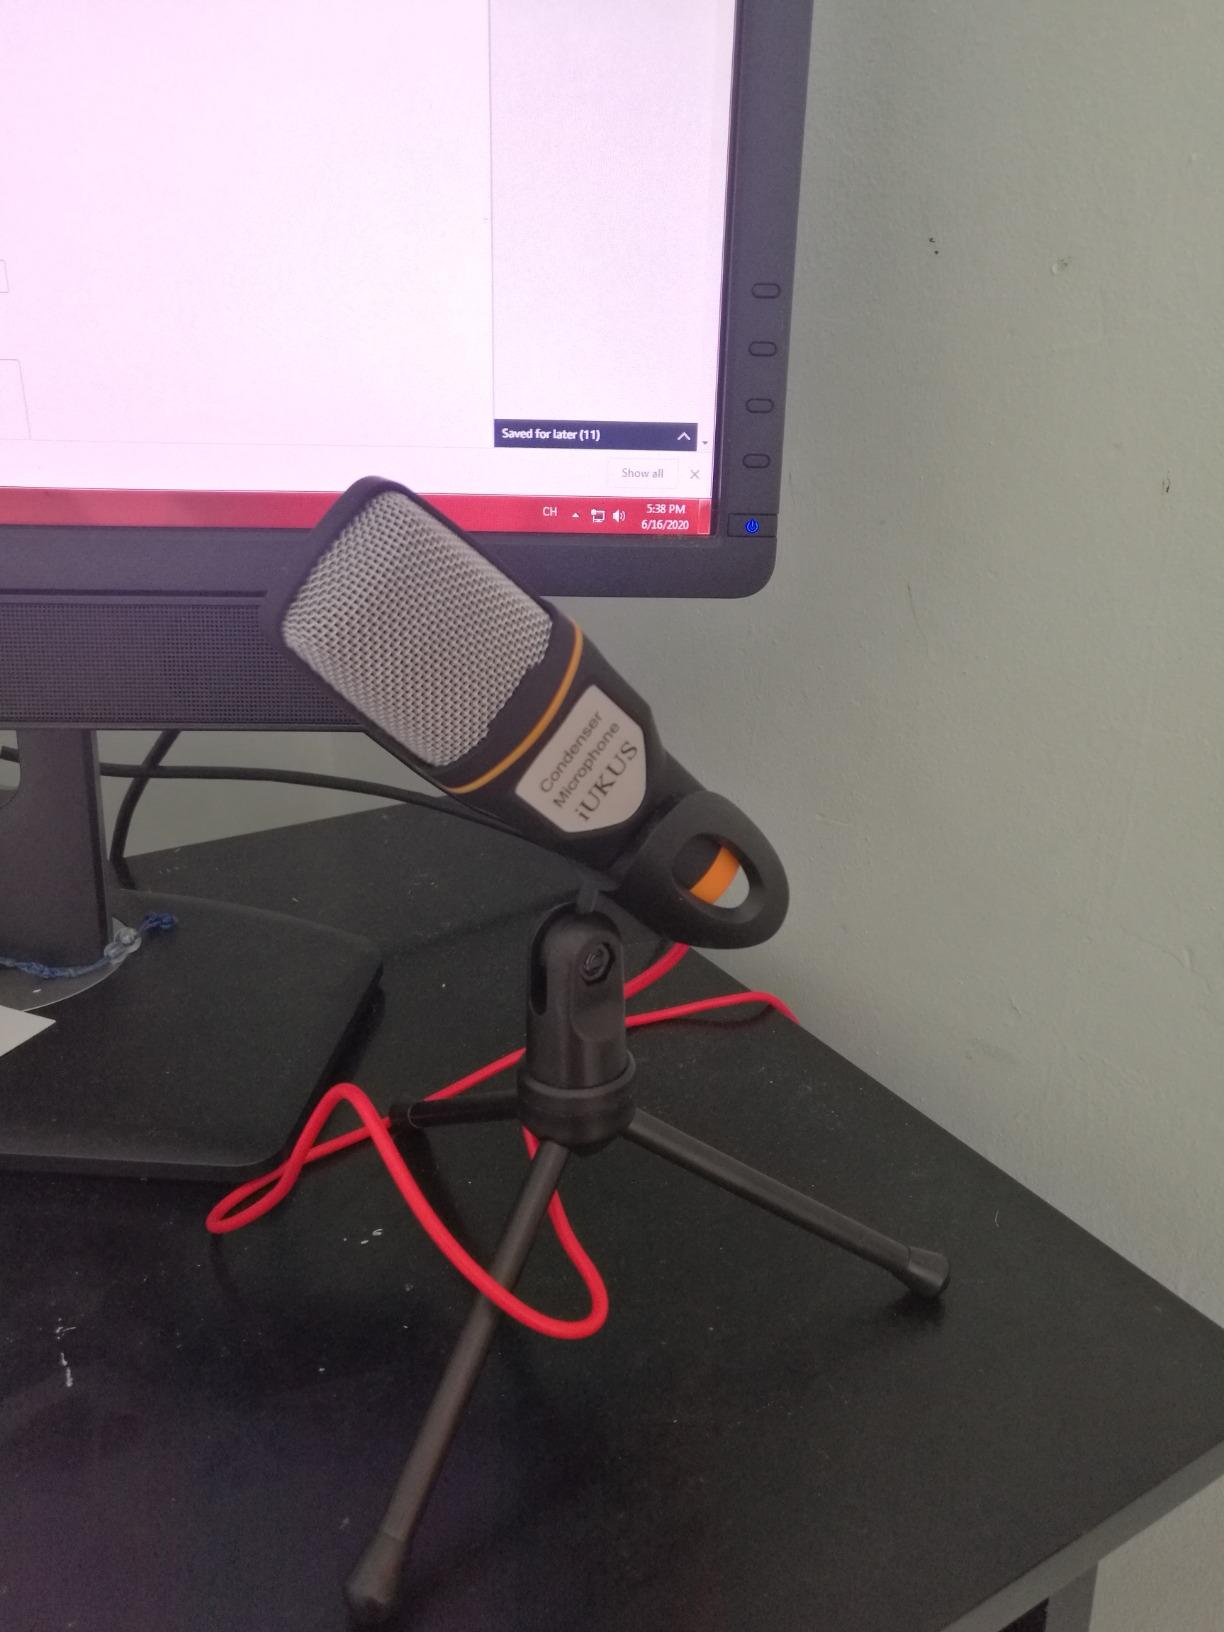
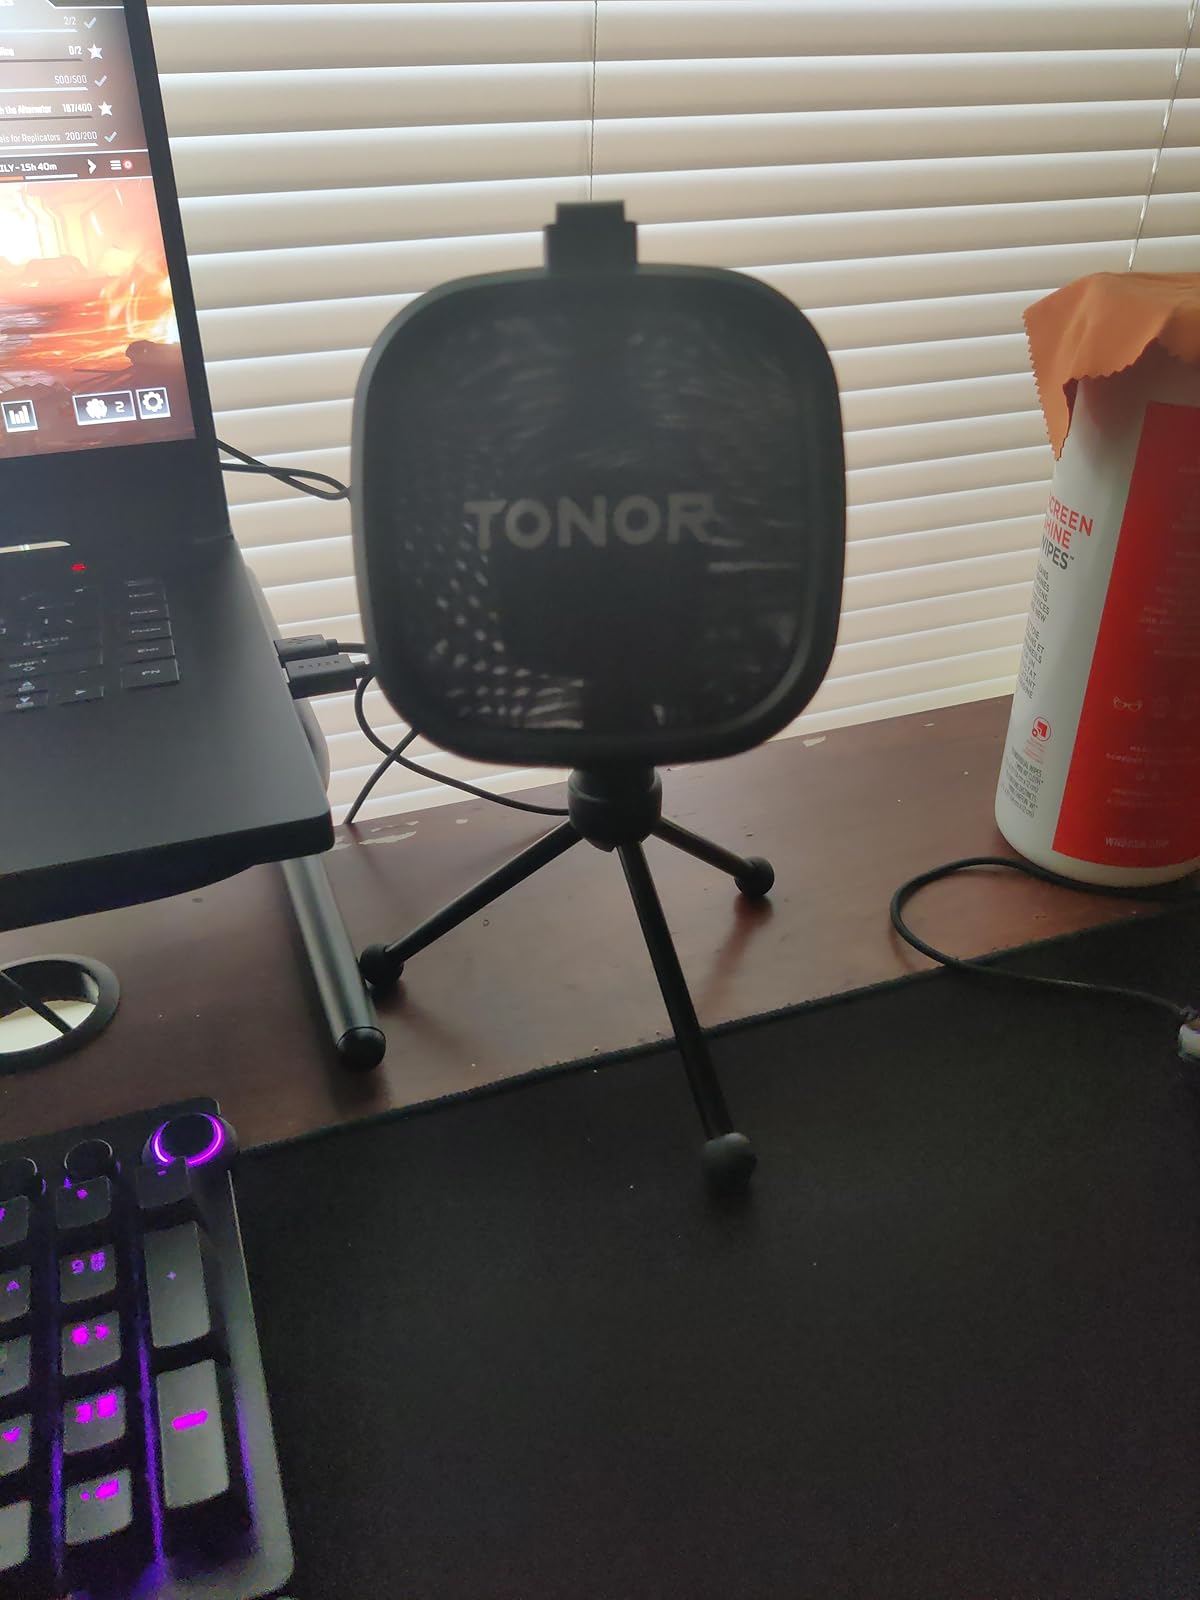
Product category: microphone
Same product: no